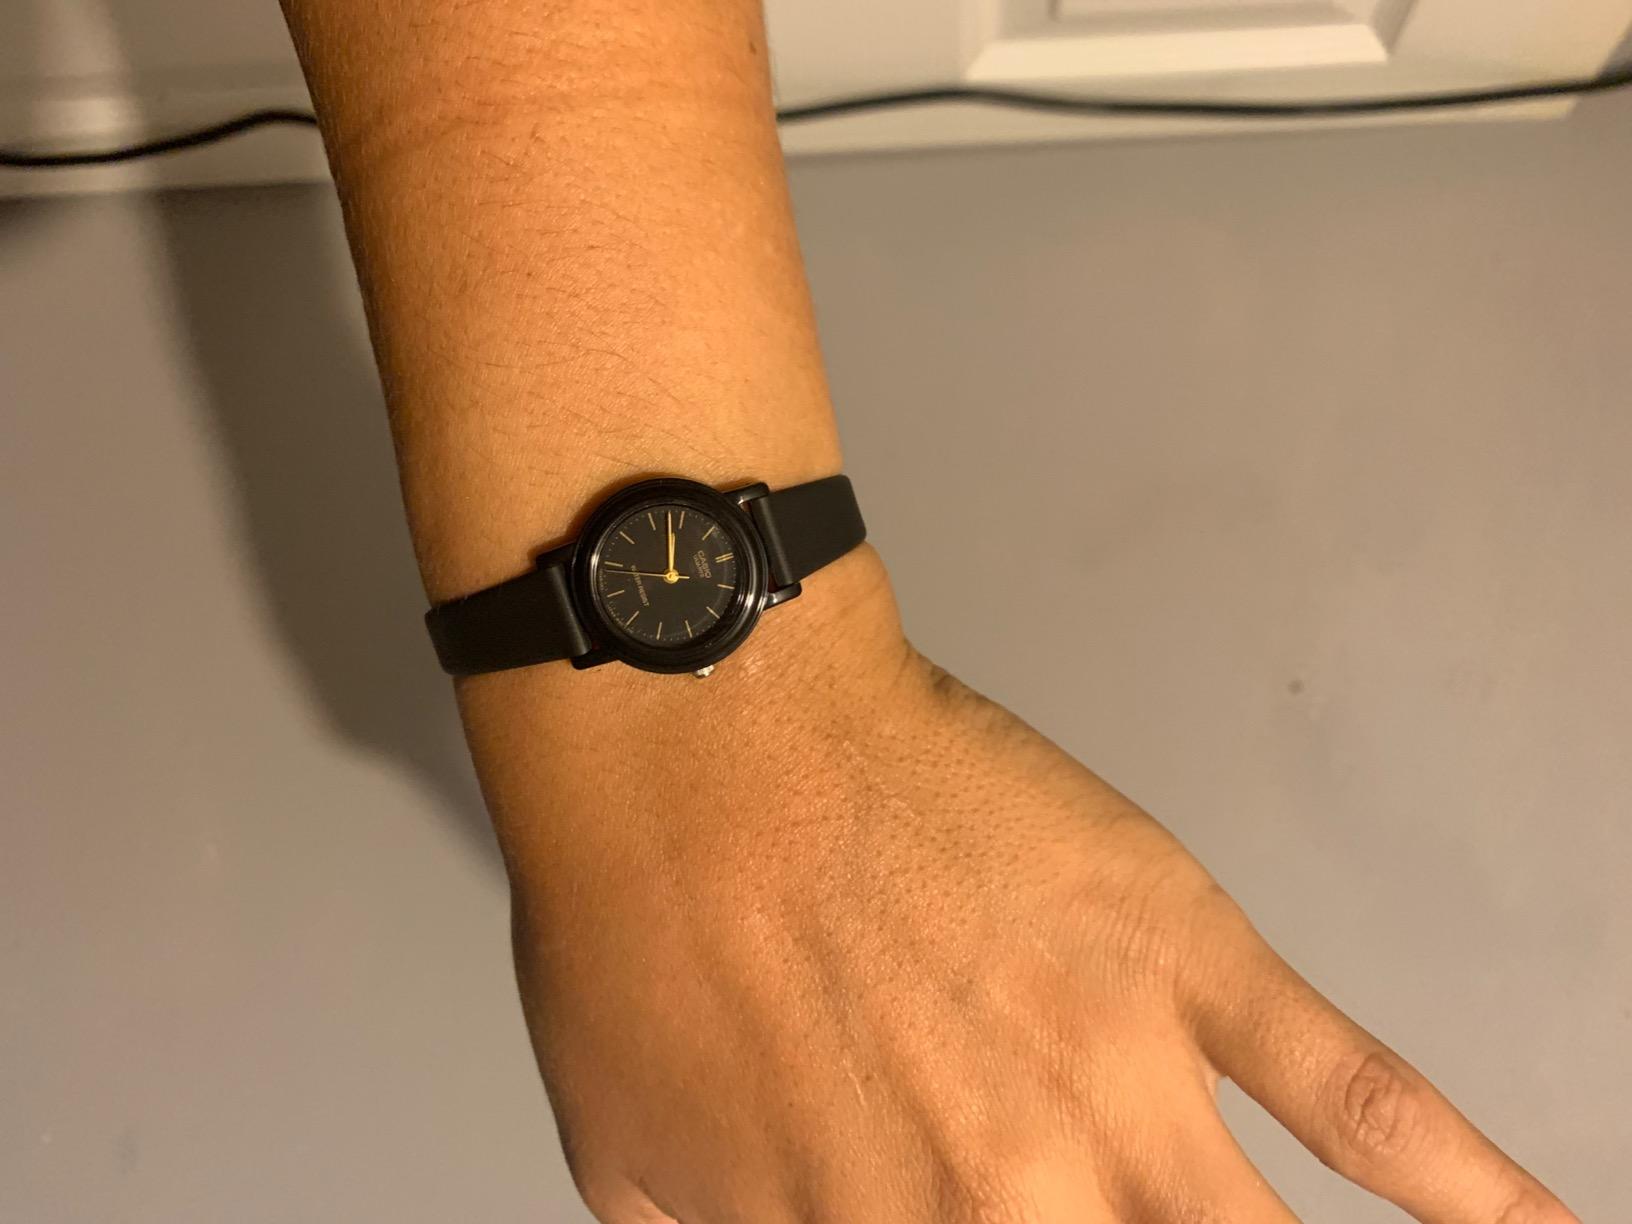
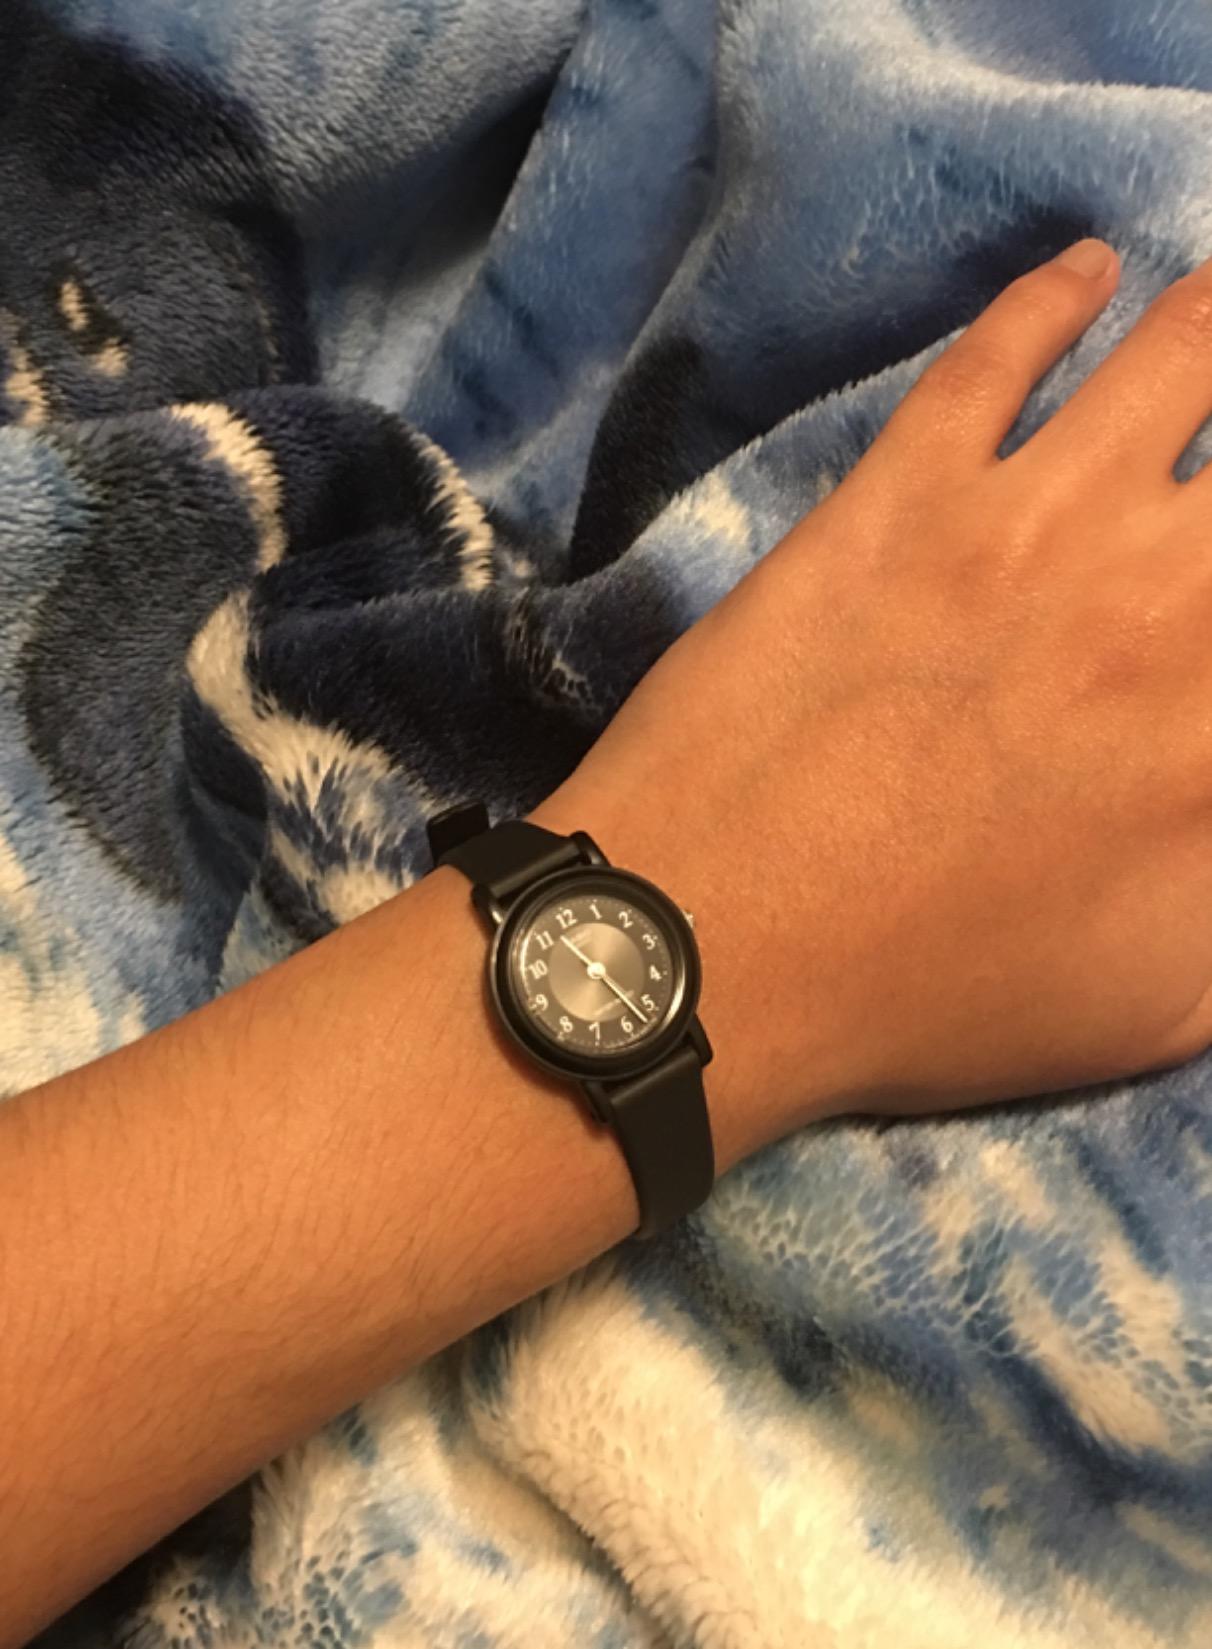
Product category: accessories_watch
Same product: no